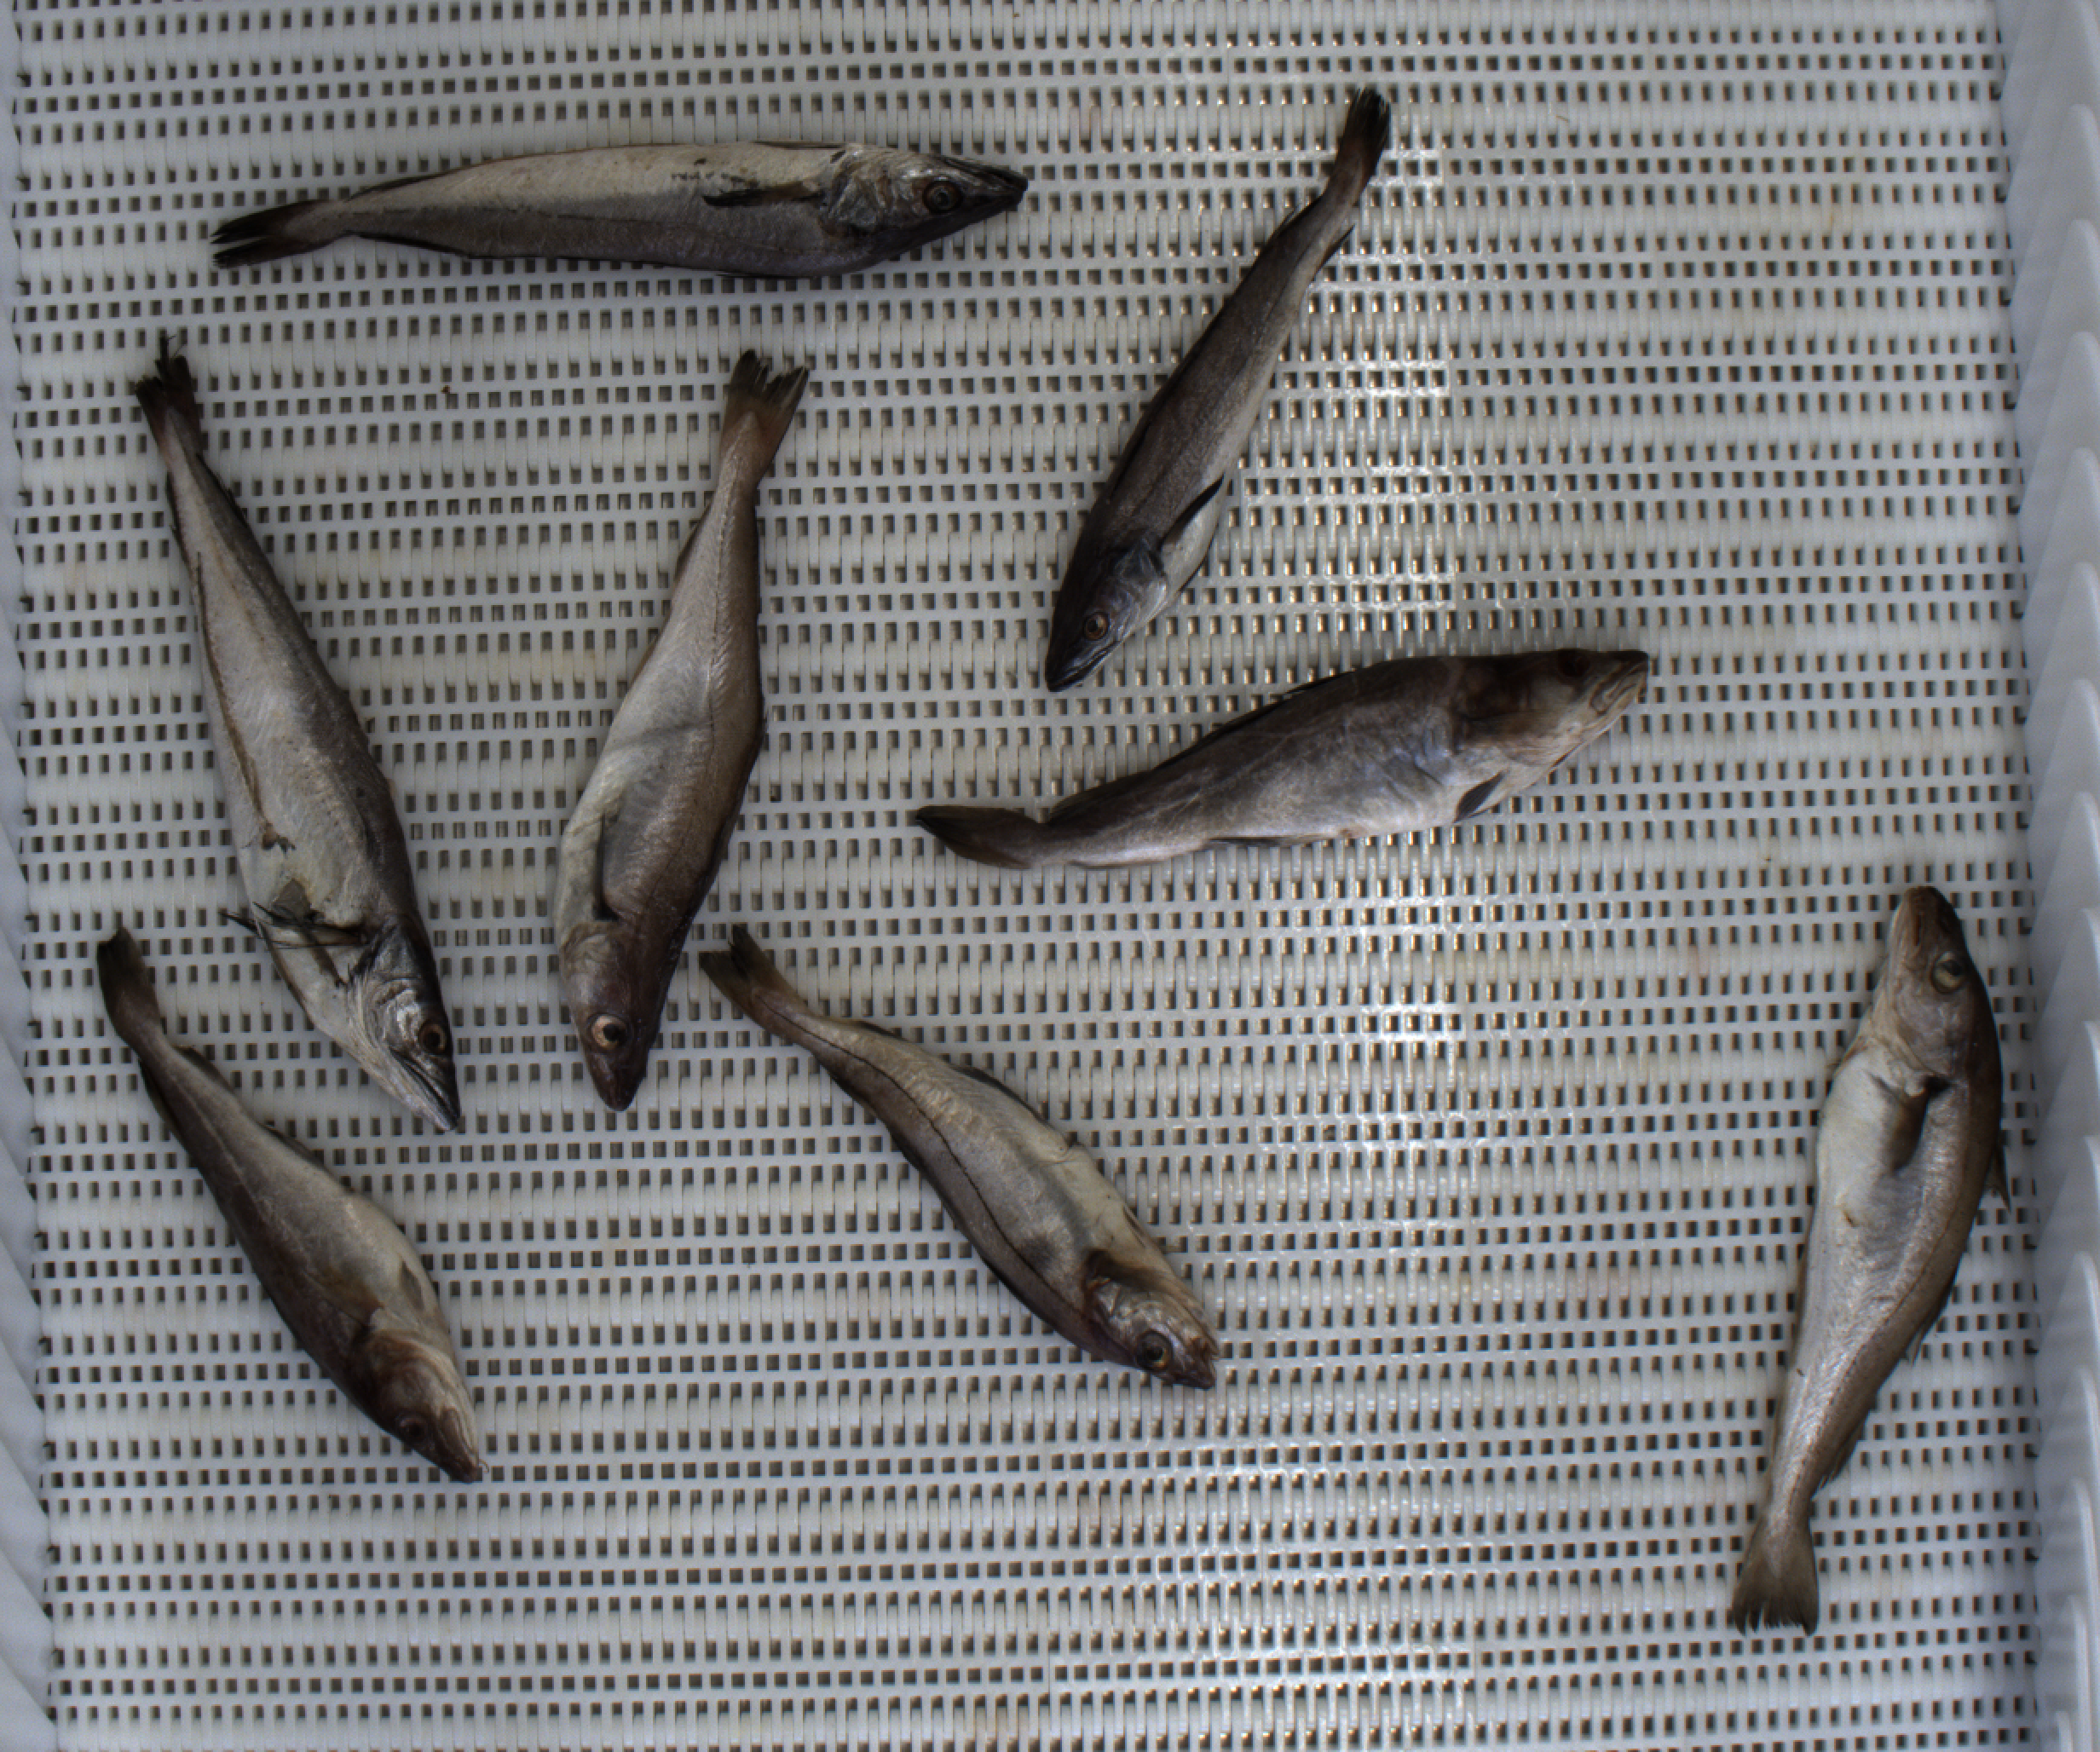
Total fish: 8
Cod: 2
Haddock: 1
Whiting: 2
Hake: 3
Horse mackerel: 0
Saithe: 0
Other: 0